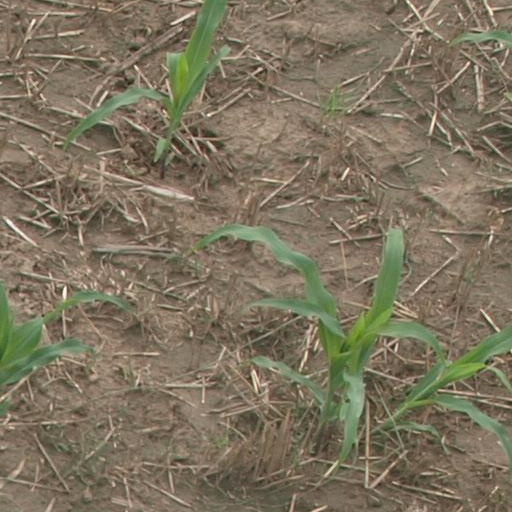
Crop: maize; corn